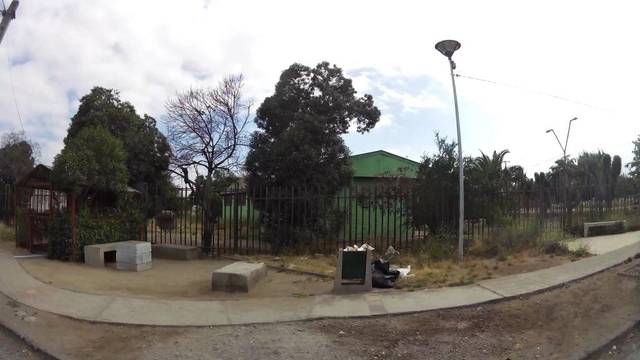
Region: Chile
Coordinates: -33.519, -70.692